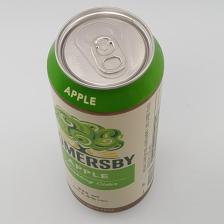
Label: cans